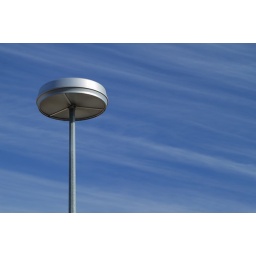
Street lamp against the sky